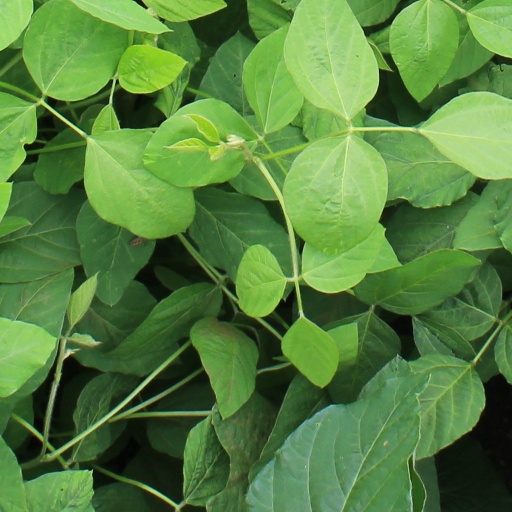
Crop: soybean